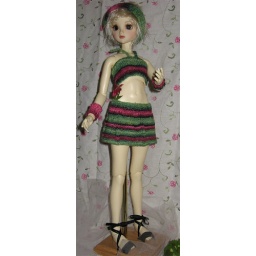
Serena with fur wig and brown eyes, dressed for summer in a handknit set, with a flower at her waist.